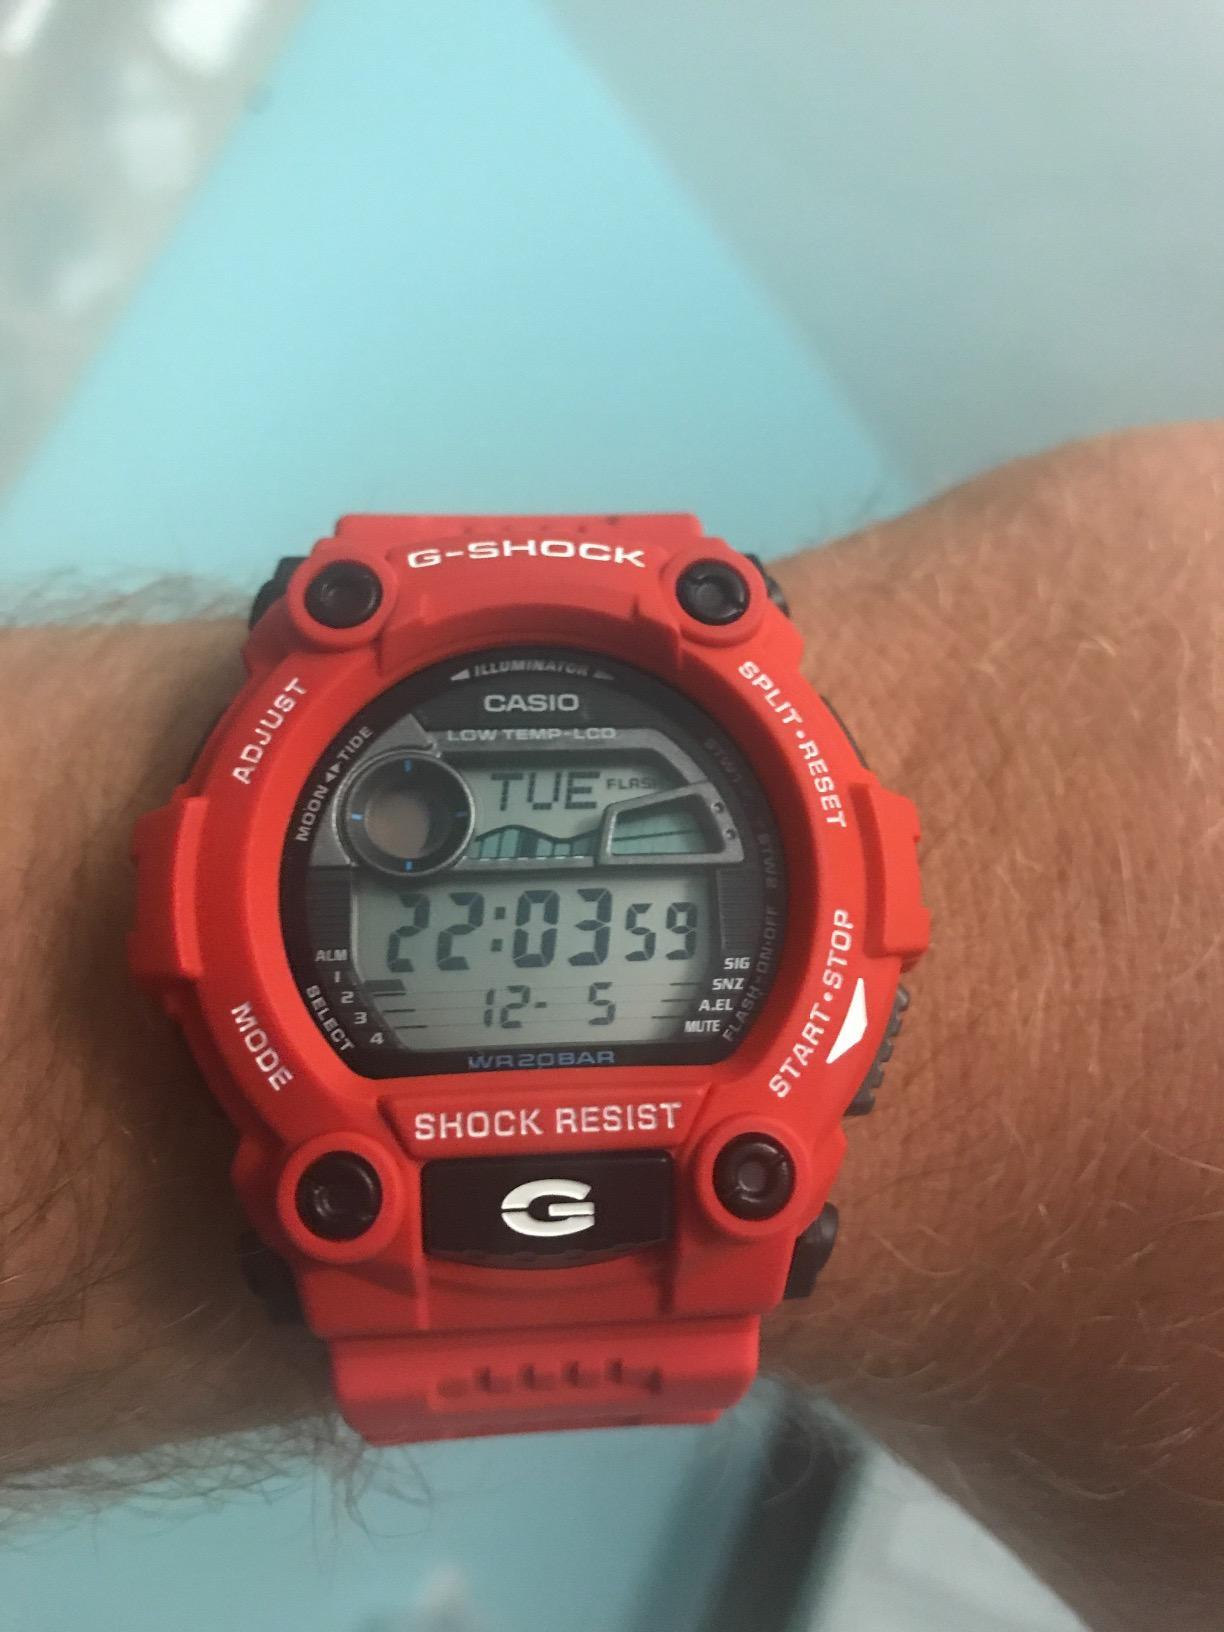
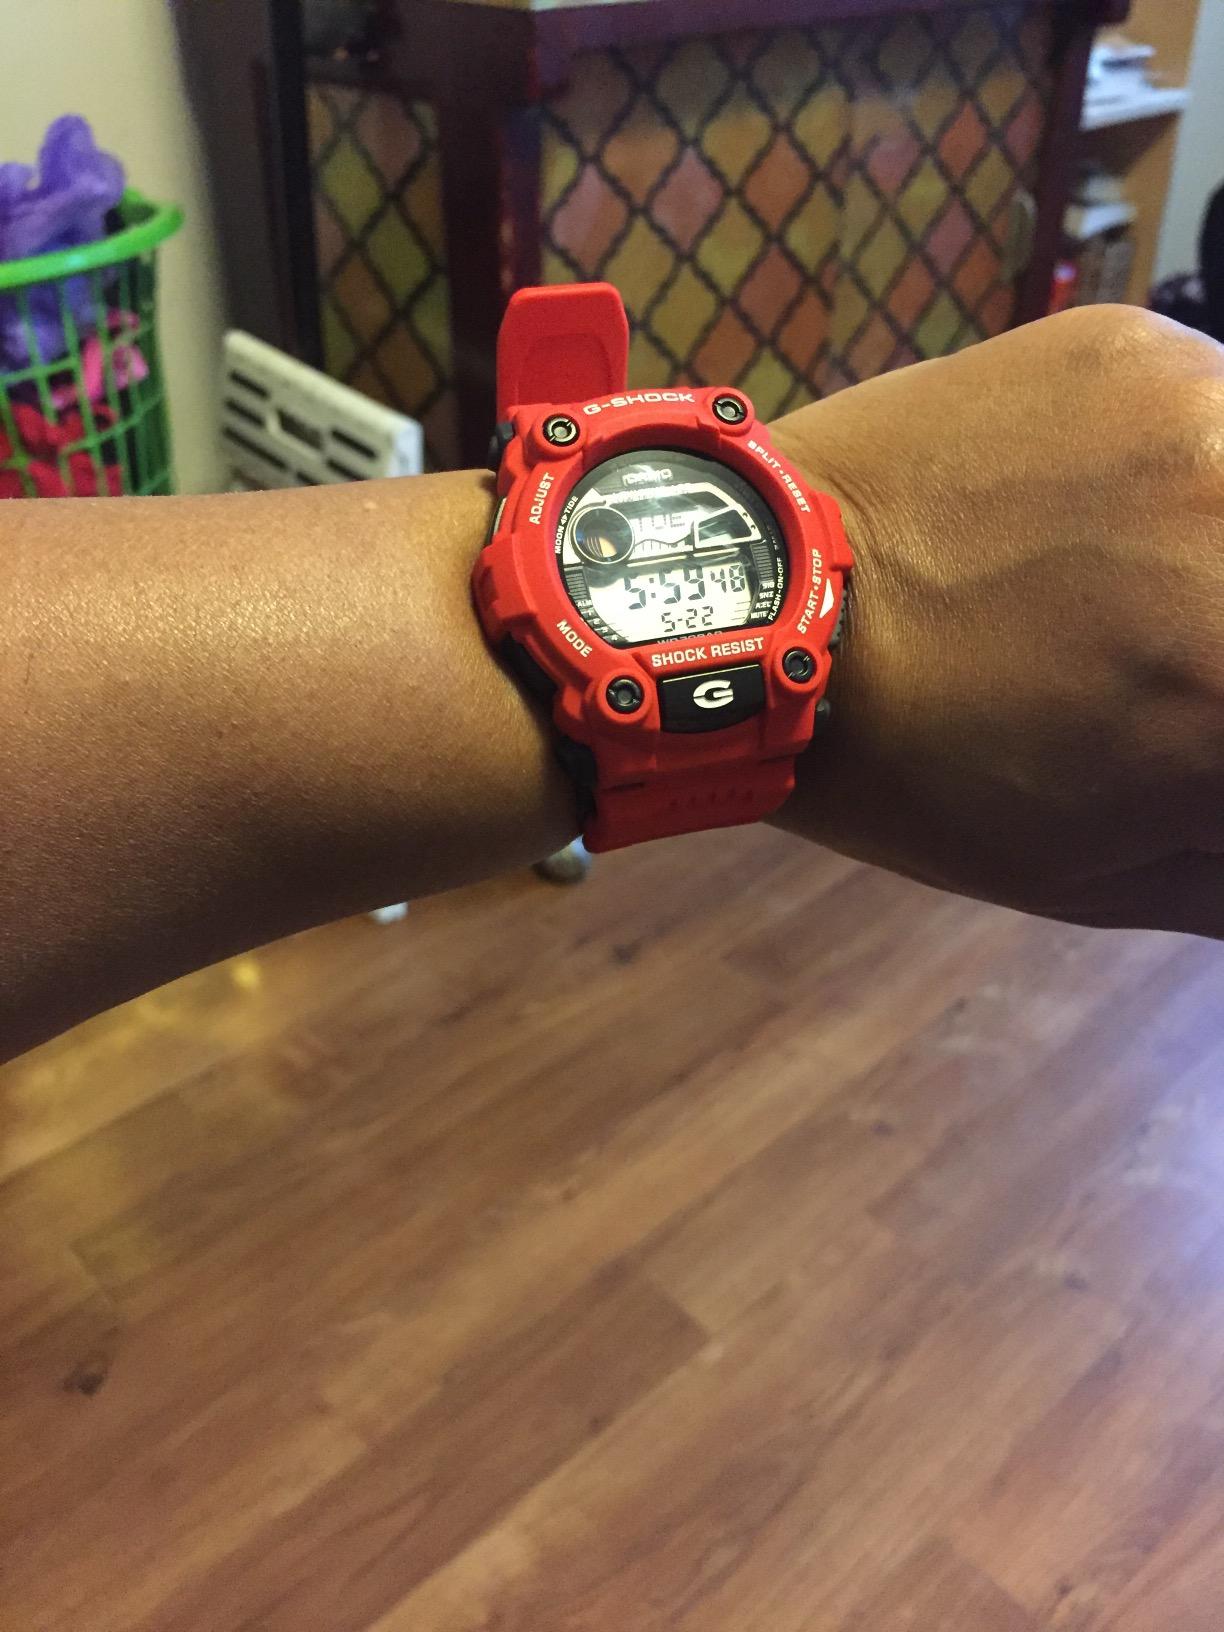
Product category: accessories_watch
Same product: yes